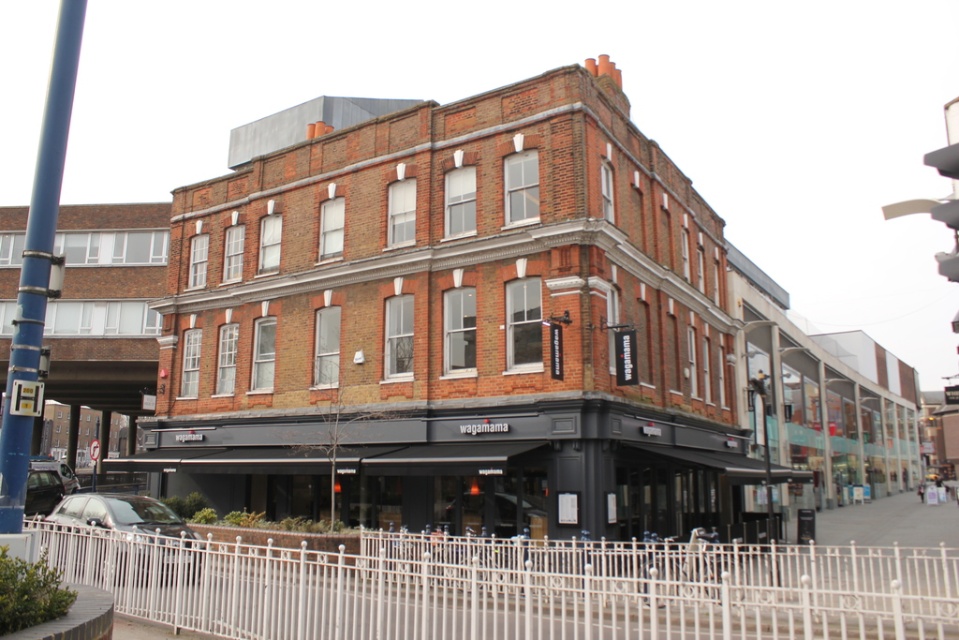
Question: Considering the relative positions of white wrought iron fence at lower left and blue metallic pole at left in the image provided, where is white wrought iron fence at lower left located with respect to blue metallic pole at left? (A) below (B) above
Answer: A